Stellar kinematics

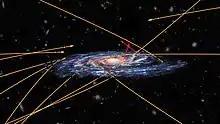
Positions and trajectories of 20 high-velocity stars as reconstructed from data acquired by "Gaia", overlaid on top of an artistic view of the Milky Way

Hypervelocity stars (designated as HVS or HV in stellar catalogues) have substantially higher velocities than the rest of the stellar population of a galaxy. Some of these stars may even exceed the escape velocity of the galaxy. In the Milky Way, stars usually have velocities on the order of 100 km/s, whereas hypervelocity stars typically have velocities on the order of 1000 km/s. Most of these fast-moving stars are thought to be produced near the center of the Milky Way, where there is a larger population of these objects than further out. One of the fastest known stars in our Galaxy is the O-class sub-dwarf US 708, which is moving away from the Milky Way with a total velocity of around 1200 km/s.